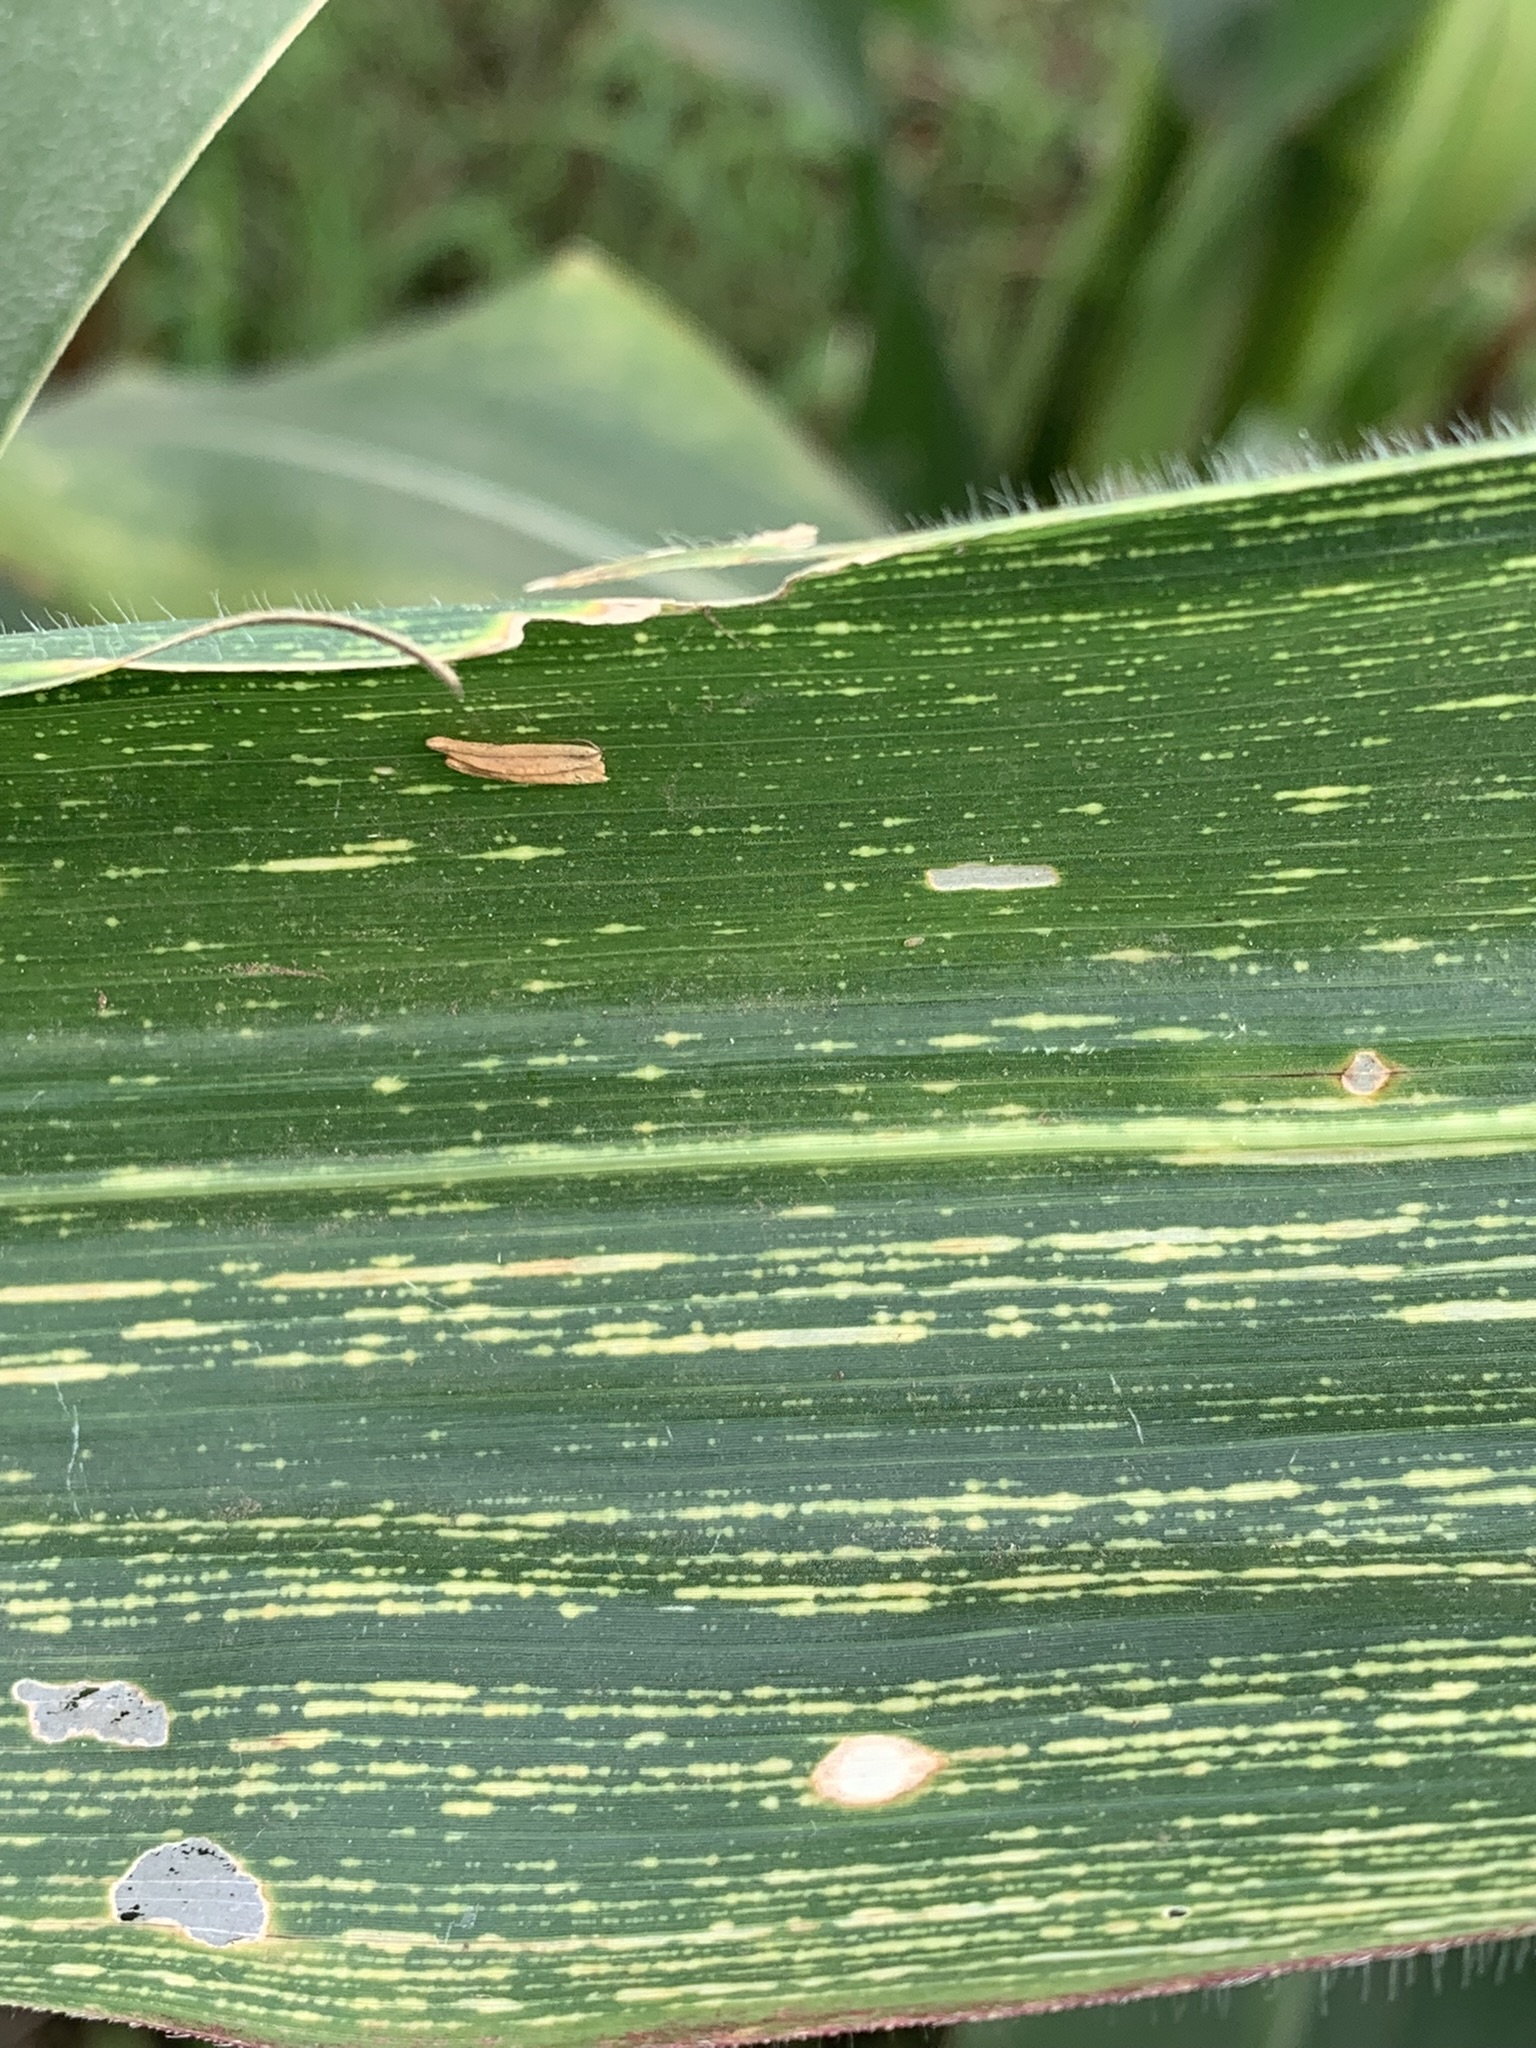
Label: MSV